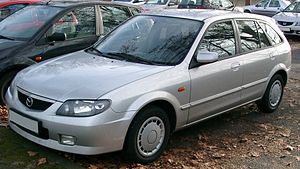
Mazda 323 / 323 (BJ, 1998−2003)
Mazda 323 var en lille mellemklassebil fra Mazda bygget i seks generationer mellem starten af 1977 og efteråret 2003. I Japan hed modellen Mazda Familia og i Nordamerika hed den i starten Mazda GLC.